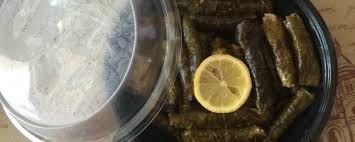
Yemek: yaprak_sarma